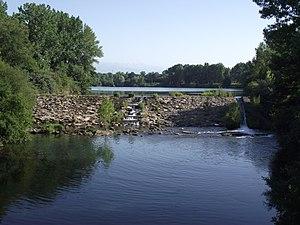
Lac de Bours (Hautes-Pyrénées France)
Bours est une commune française située dans le département des Hautes-Pyrénées, en région Occitanie.